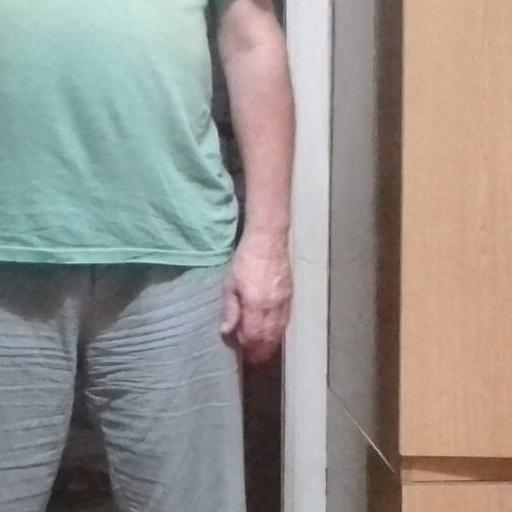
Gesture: no_gesture